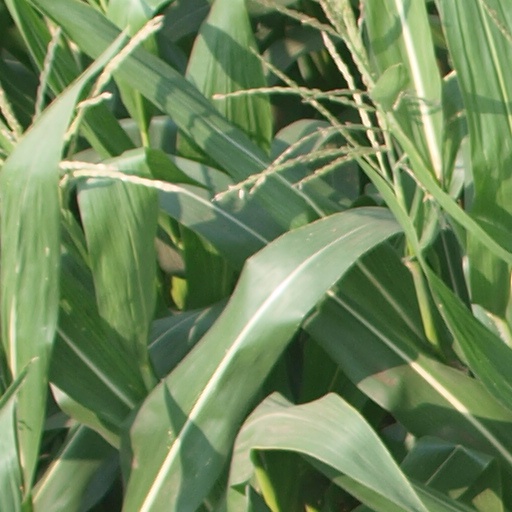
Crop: maize; corn